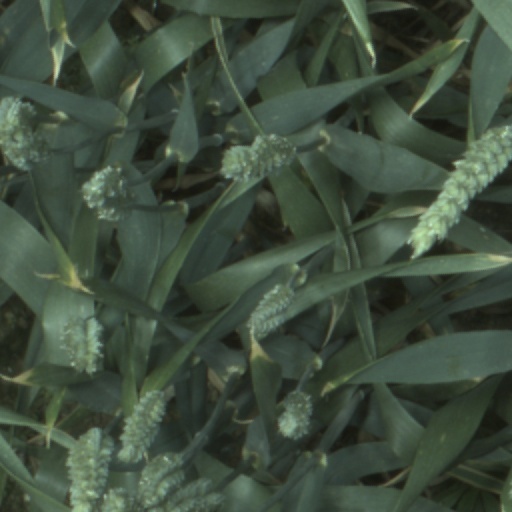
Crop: wheat